Celia Lipton

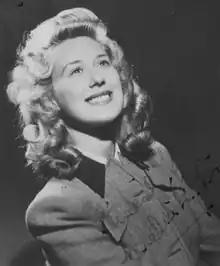
Celia Lipton

Celia Lipton Farris, DStJ (25 December 1923 – 11 March 2011) was a British actress, singer and philanthropist.